Frank Pierce Milburn

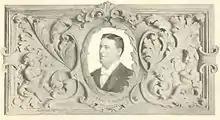
Portrait of Milburn from his self-published book

Frank Pierce Milburn (December 12, 1868 - September 21, 1926) was a prolific American architect of the late 19th and early 20th centuries. His practice was primarily focused on public buildings, particularly courthouses and legislative buildings, although he also designed railroad stations, commercial buildings, schools and residences. Milburn was a native of Bowling Green, Kentucky who practiced as an architect in Louisville from 1884 to 1889; Kenova, West Virginia 1890–1895; Charlotte, North Carolina; Columbia, South Carolina; and Washington, D.C. after 1904. From 1902 Milburn was architect for the Southern Railway.